London Theatre Studio

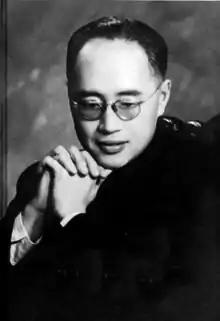
Huang Zuolin

The school's design course was taught by Sophie Harris, Margaret Harris, and Elizabeth Montgomery, who were collectively a unit known as Motley, and Richard Southern taught stage scenery design and its history. This was the first theatrical design course at an English drama school. George Devine was assistant director of the school and taught lighting. Saint-Denis taught directing, and Huang Zuolin was among his students.